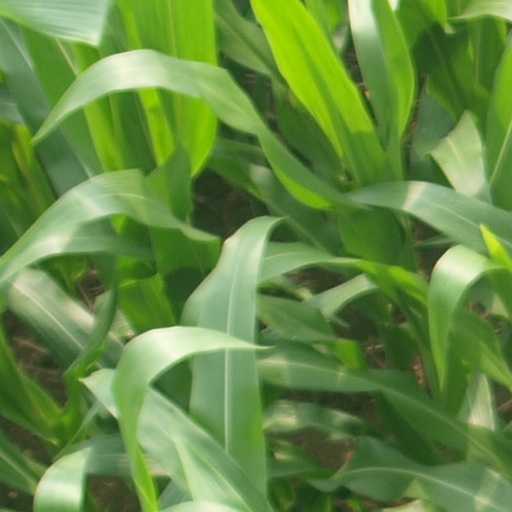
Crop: maize; corn